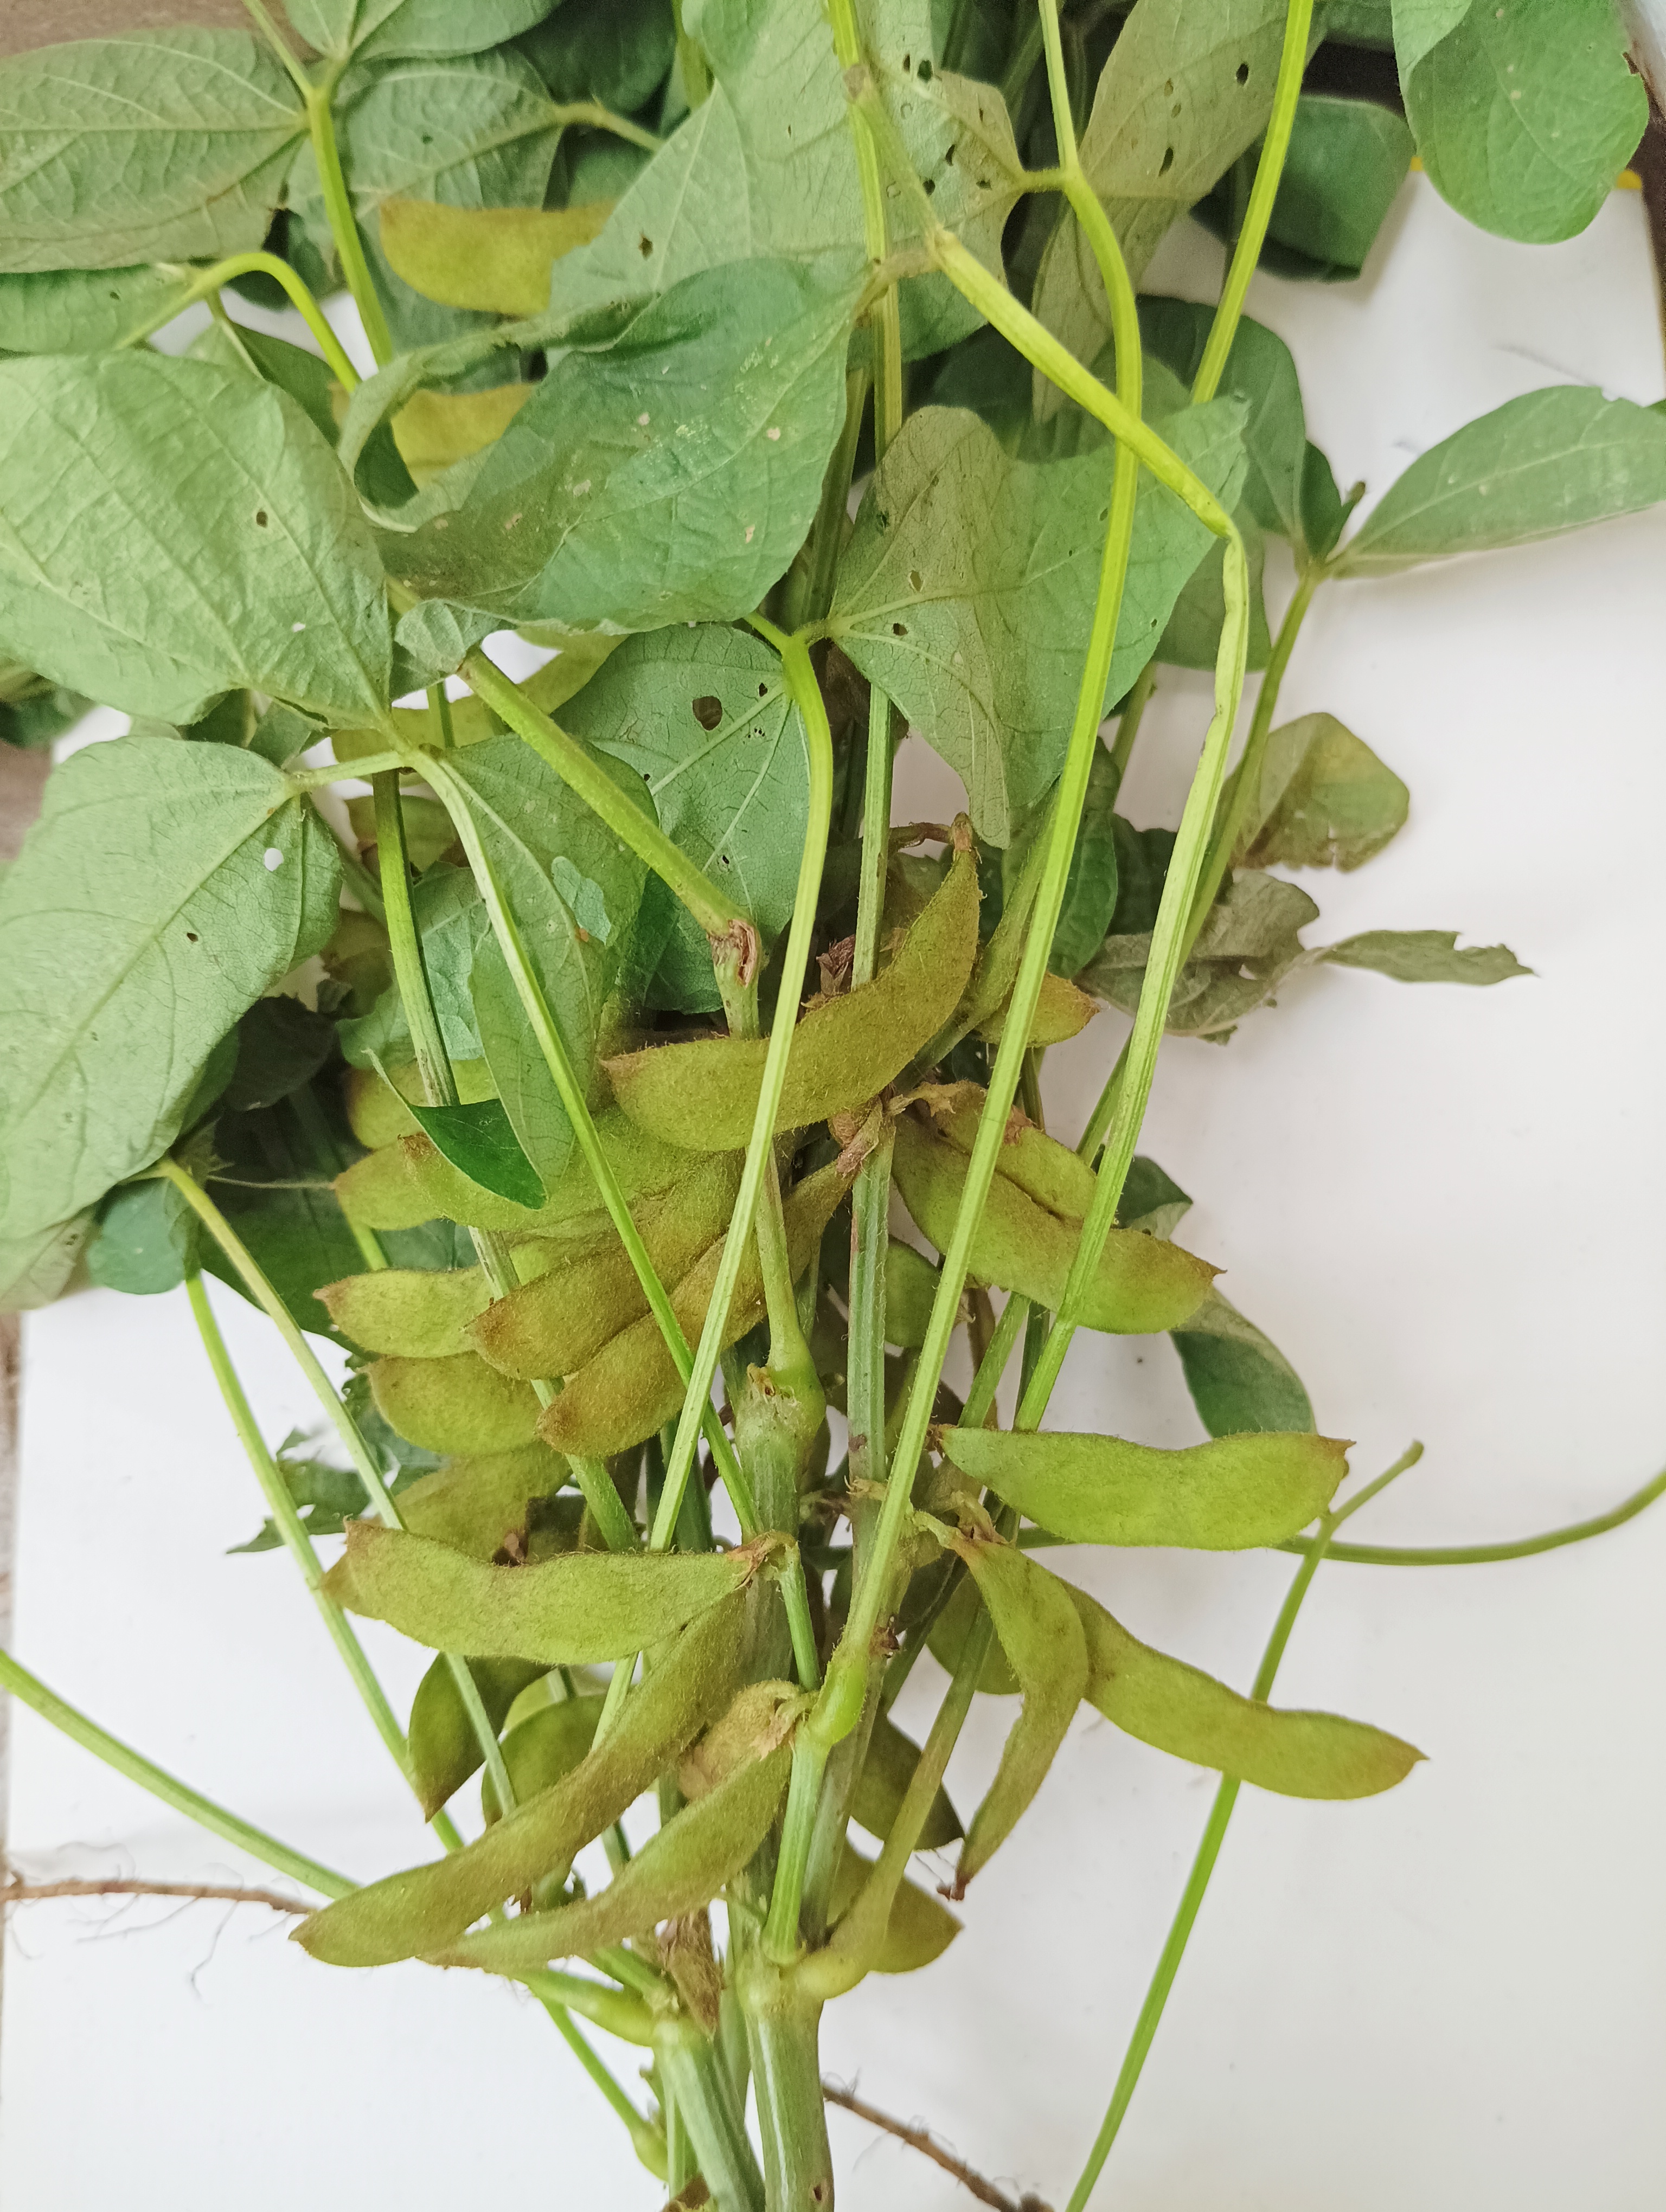
Label: Root_images